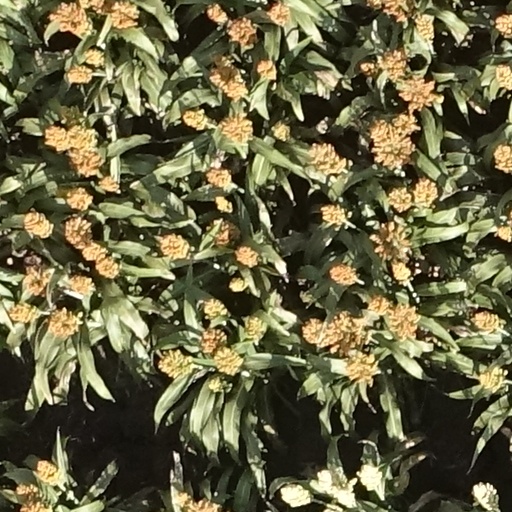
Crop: sorghum